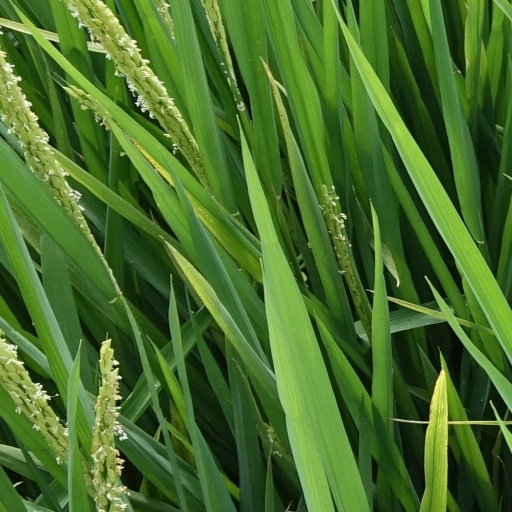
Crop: rice